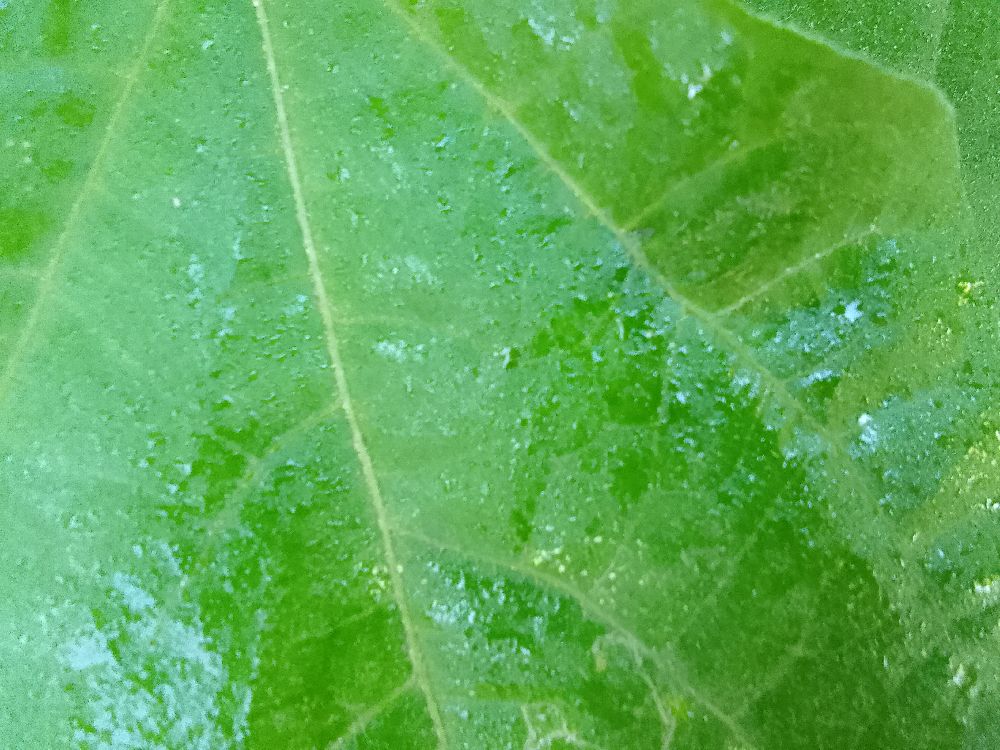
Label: healthy